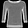
Label: Pullover